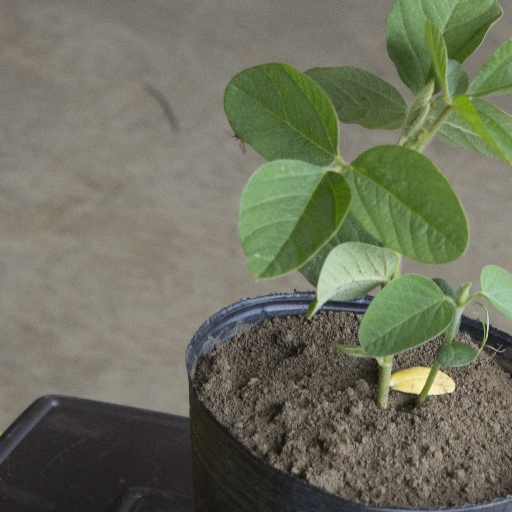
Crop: soybean